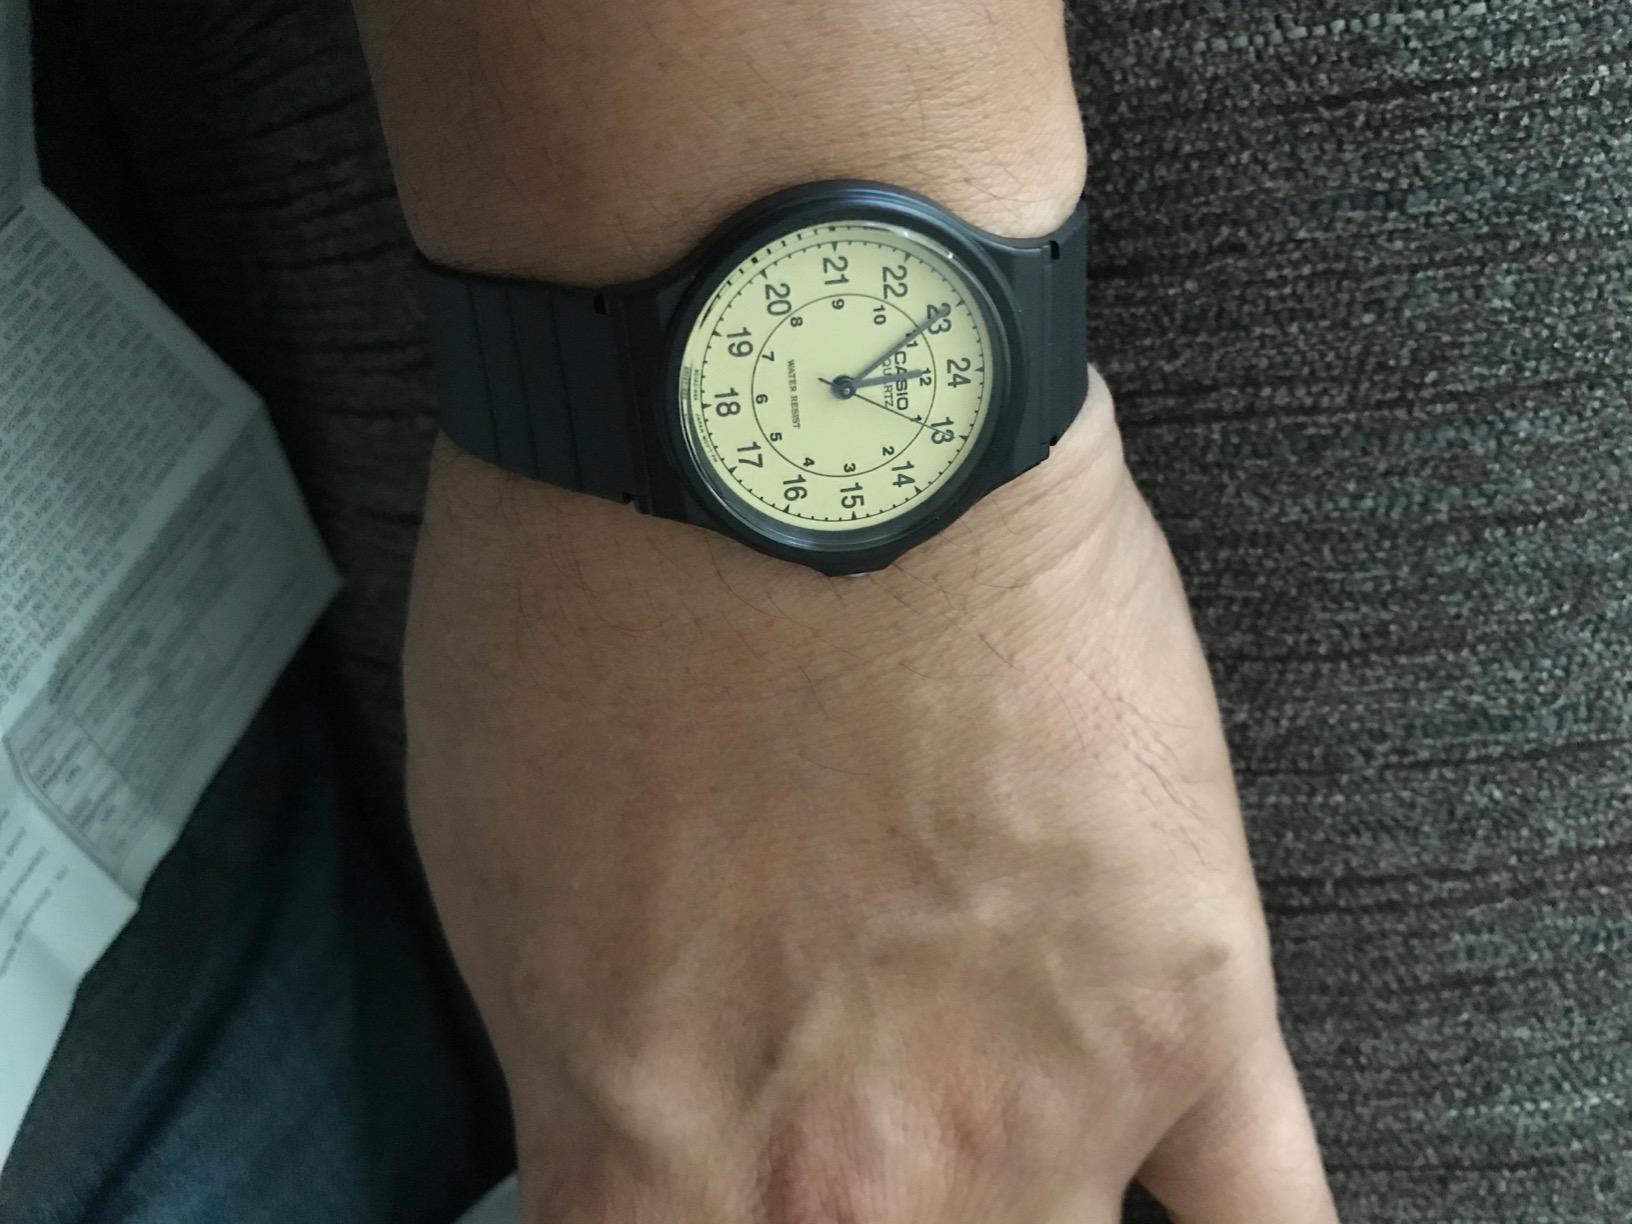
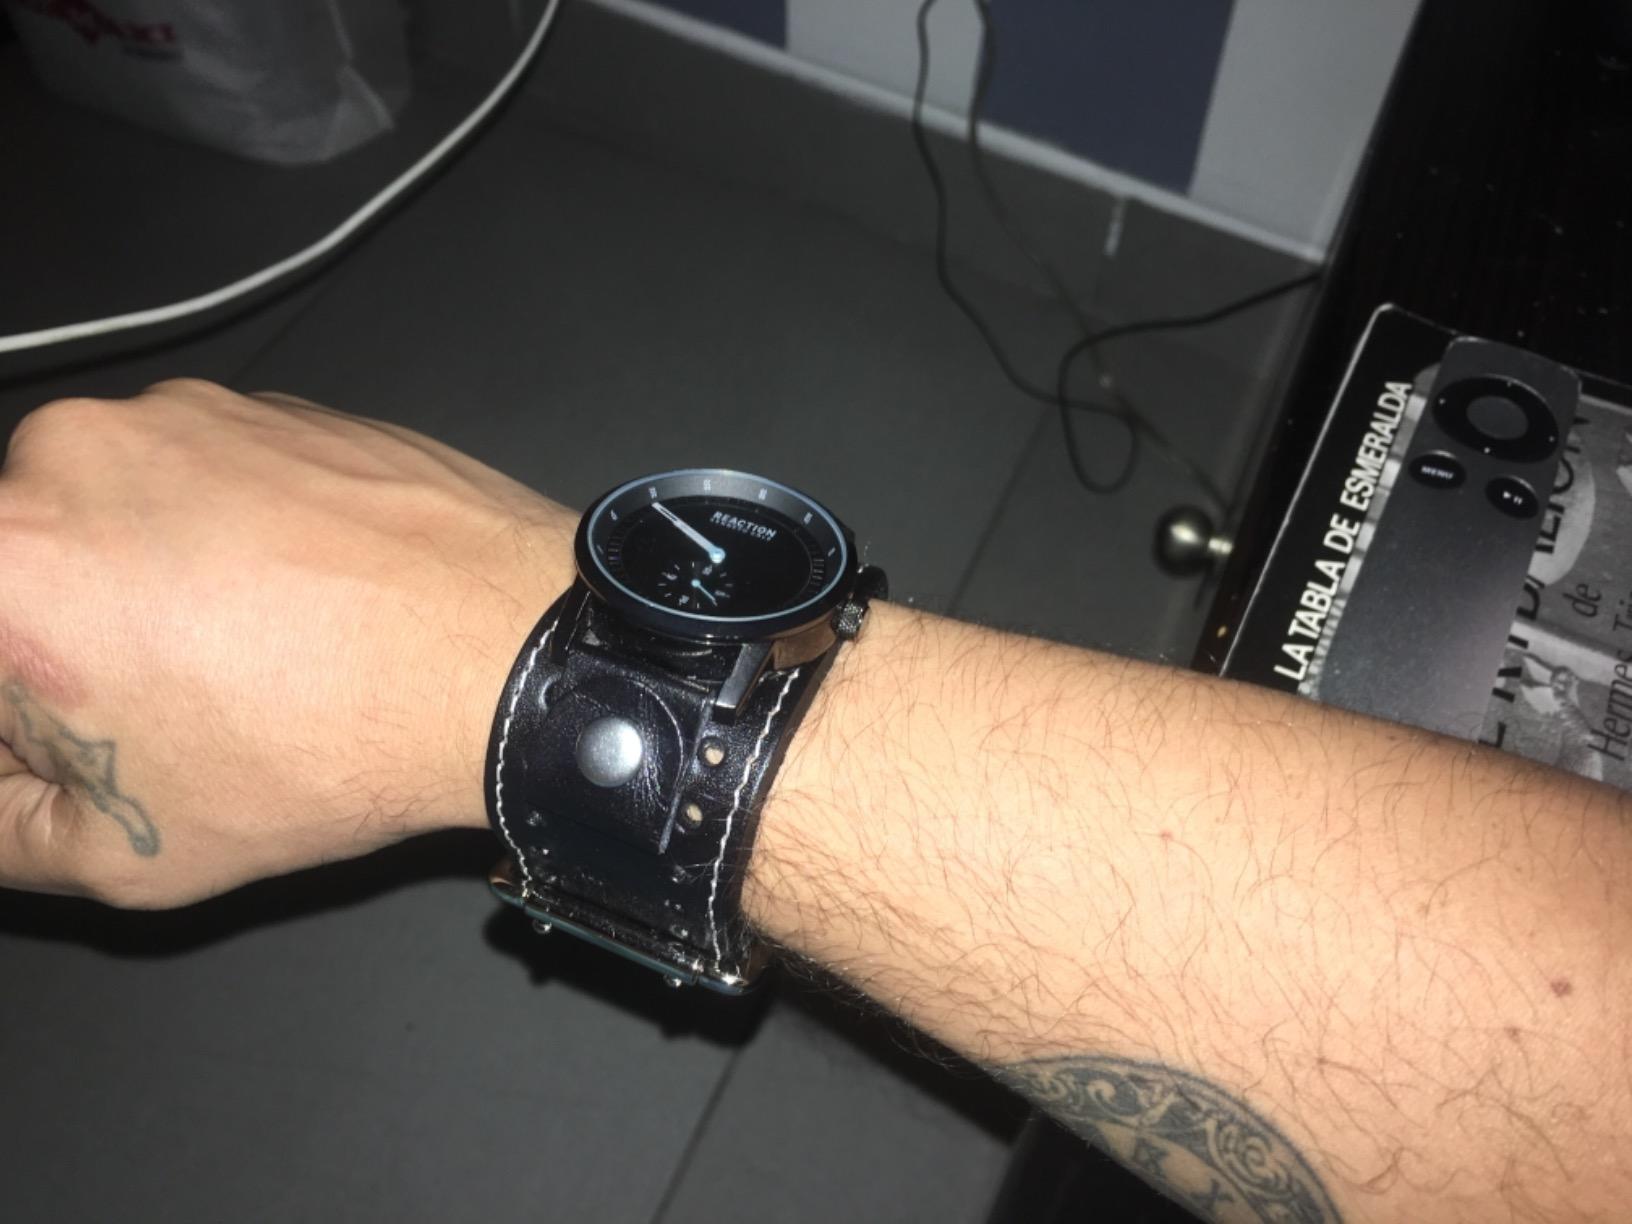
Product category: accessories_watch
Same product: no